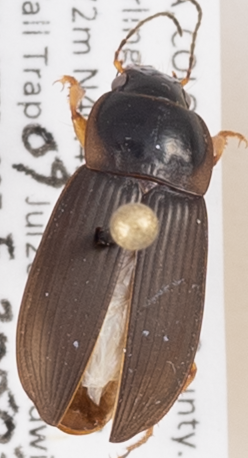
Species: Anisodactylus carbonarius
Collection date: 2015-07-09
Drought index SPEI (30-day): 0.32
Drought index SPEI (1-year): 1.69
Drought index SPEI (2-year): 1.69